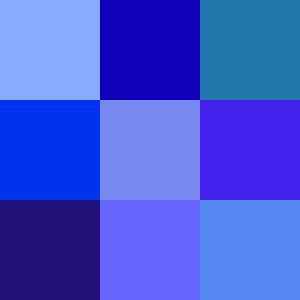
Blå
Forskellige toner af farven blå
Blå er en farve. Blå er himlens og havets farve. På det optiske spektrum, ligger blå mellem violet og grøn.